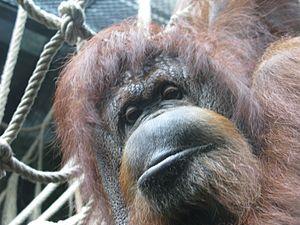
L'orang-outan de Bornéo femelle (Pongo pygmaeus pygmaeus) Nénette (née en 1969), à la ménagerie du Jardin des plantes de Paris.